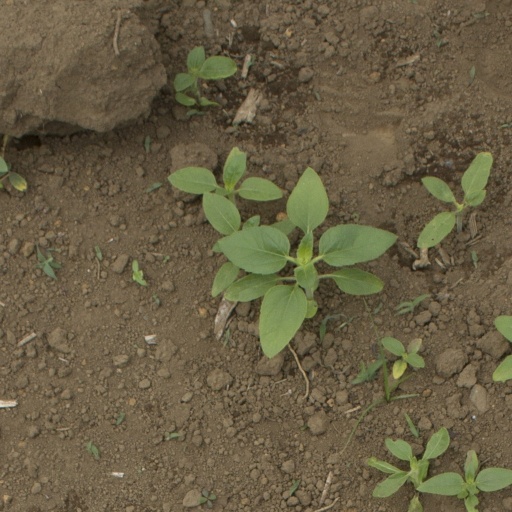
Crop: Jerusalem artichoke